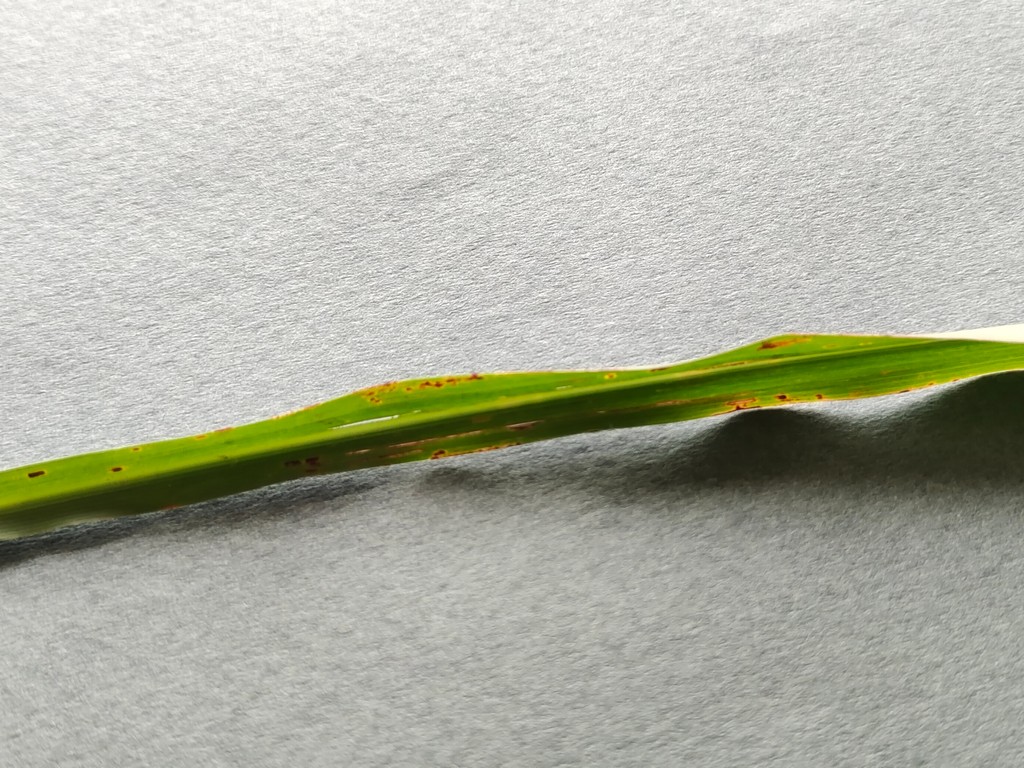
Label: Unhealthy